Padre Pio (2022 film)

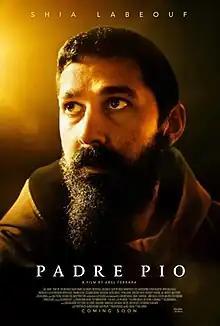
US theatrical release poster

Padre Pio is a 2022 biographical film co-written and directed by Abel Ferrara. It stars Shia LaBeouf as Padre Pio, a Capuchin Franciscan priest who receives the stigmata. He is venerated as a saint by the Catholic Church. During its production, as a result of his spiritual experiences, LaBeouf converted to Catholicism.